Babita

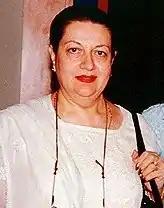
Babita in 2003

Babita Shivdasani Kapoor (née Babita Hari Shivdasani; born 20 April 1947), also known mononymously as Babita, is an Indian retired actress who appeared in Hindi-language films.